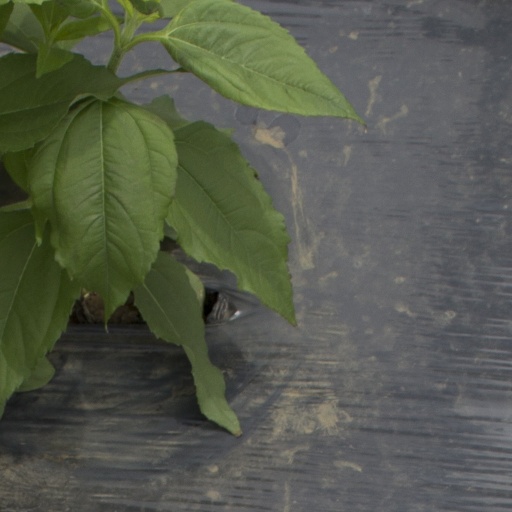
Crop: Jerusalem artichoke